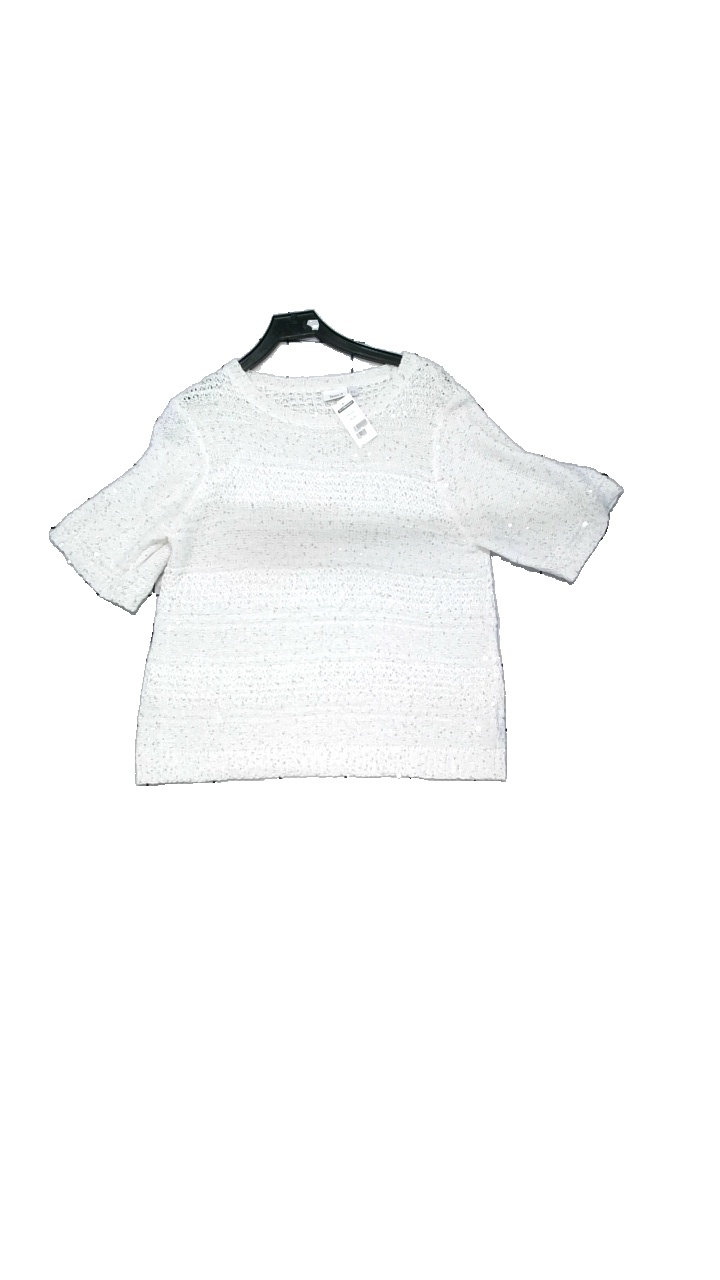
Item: Sweater (Ladies)
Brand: Viveca N
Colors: White
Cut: Regular, Loose
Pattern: Glitter
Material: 51% polyester, 27% cotton, 22% acrylic
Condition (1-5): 4
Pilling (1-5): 5
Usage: Reuse
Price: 50-100